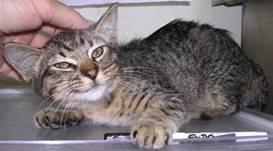
cat